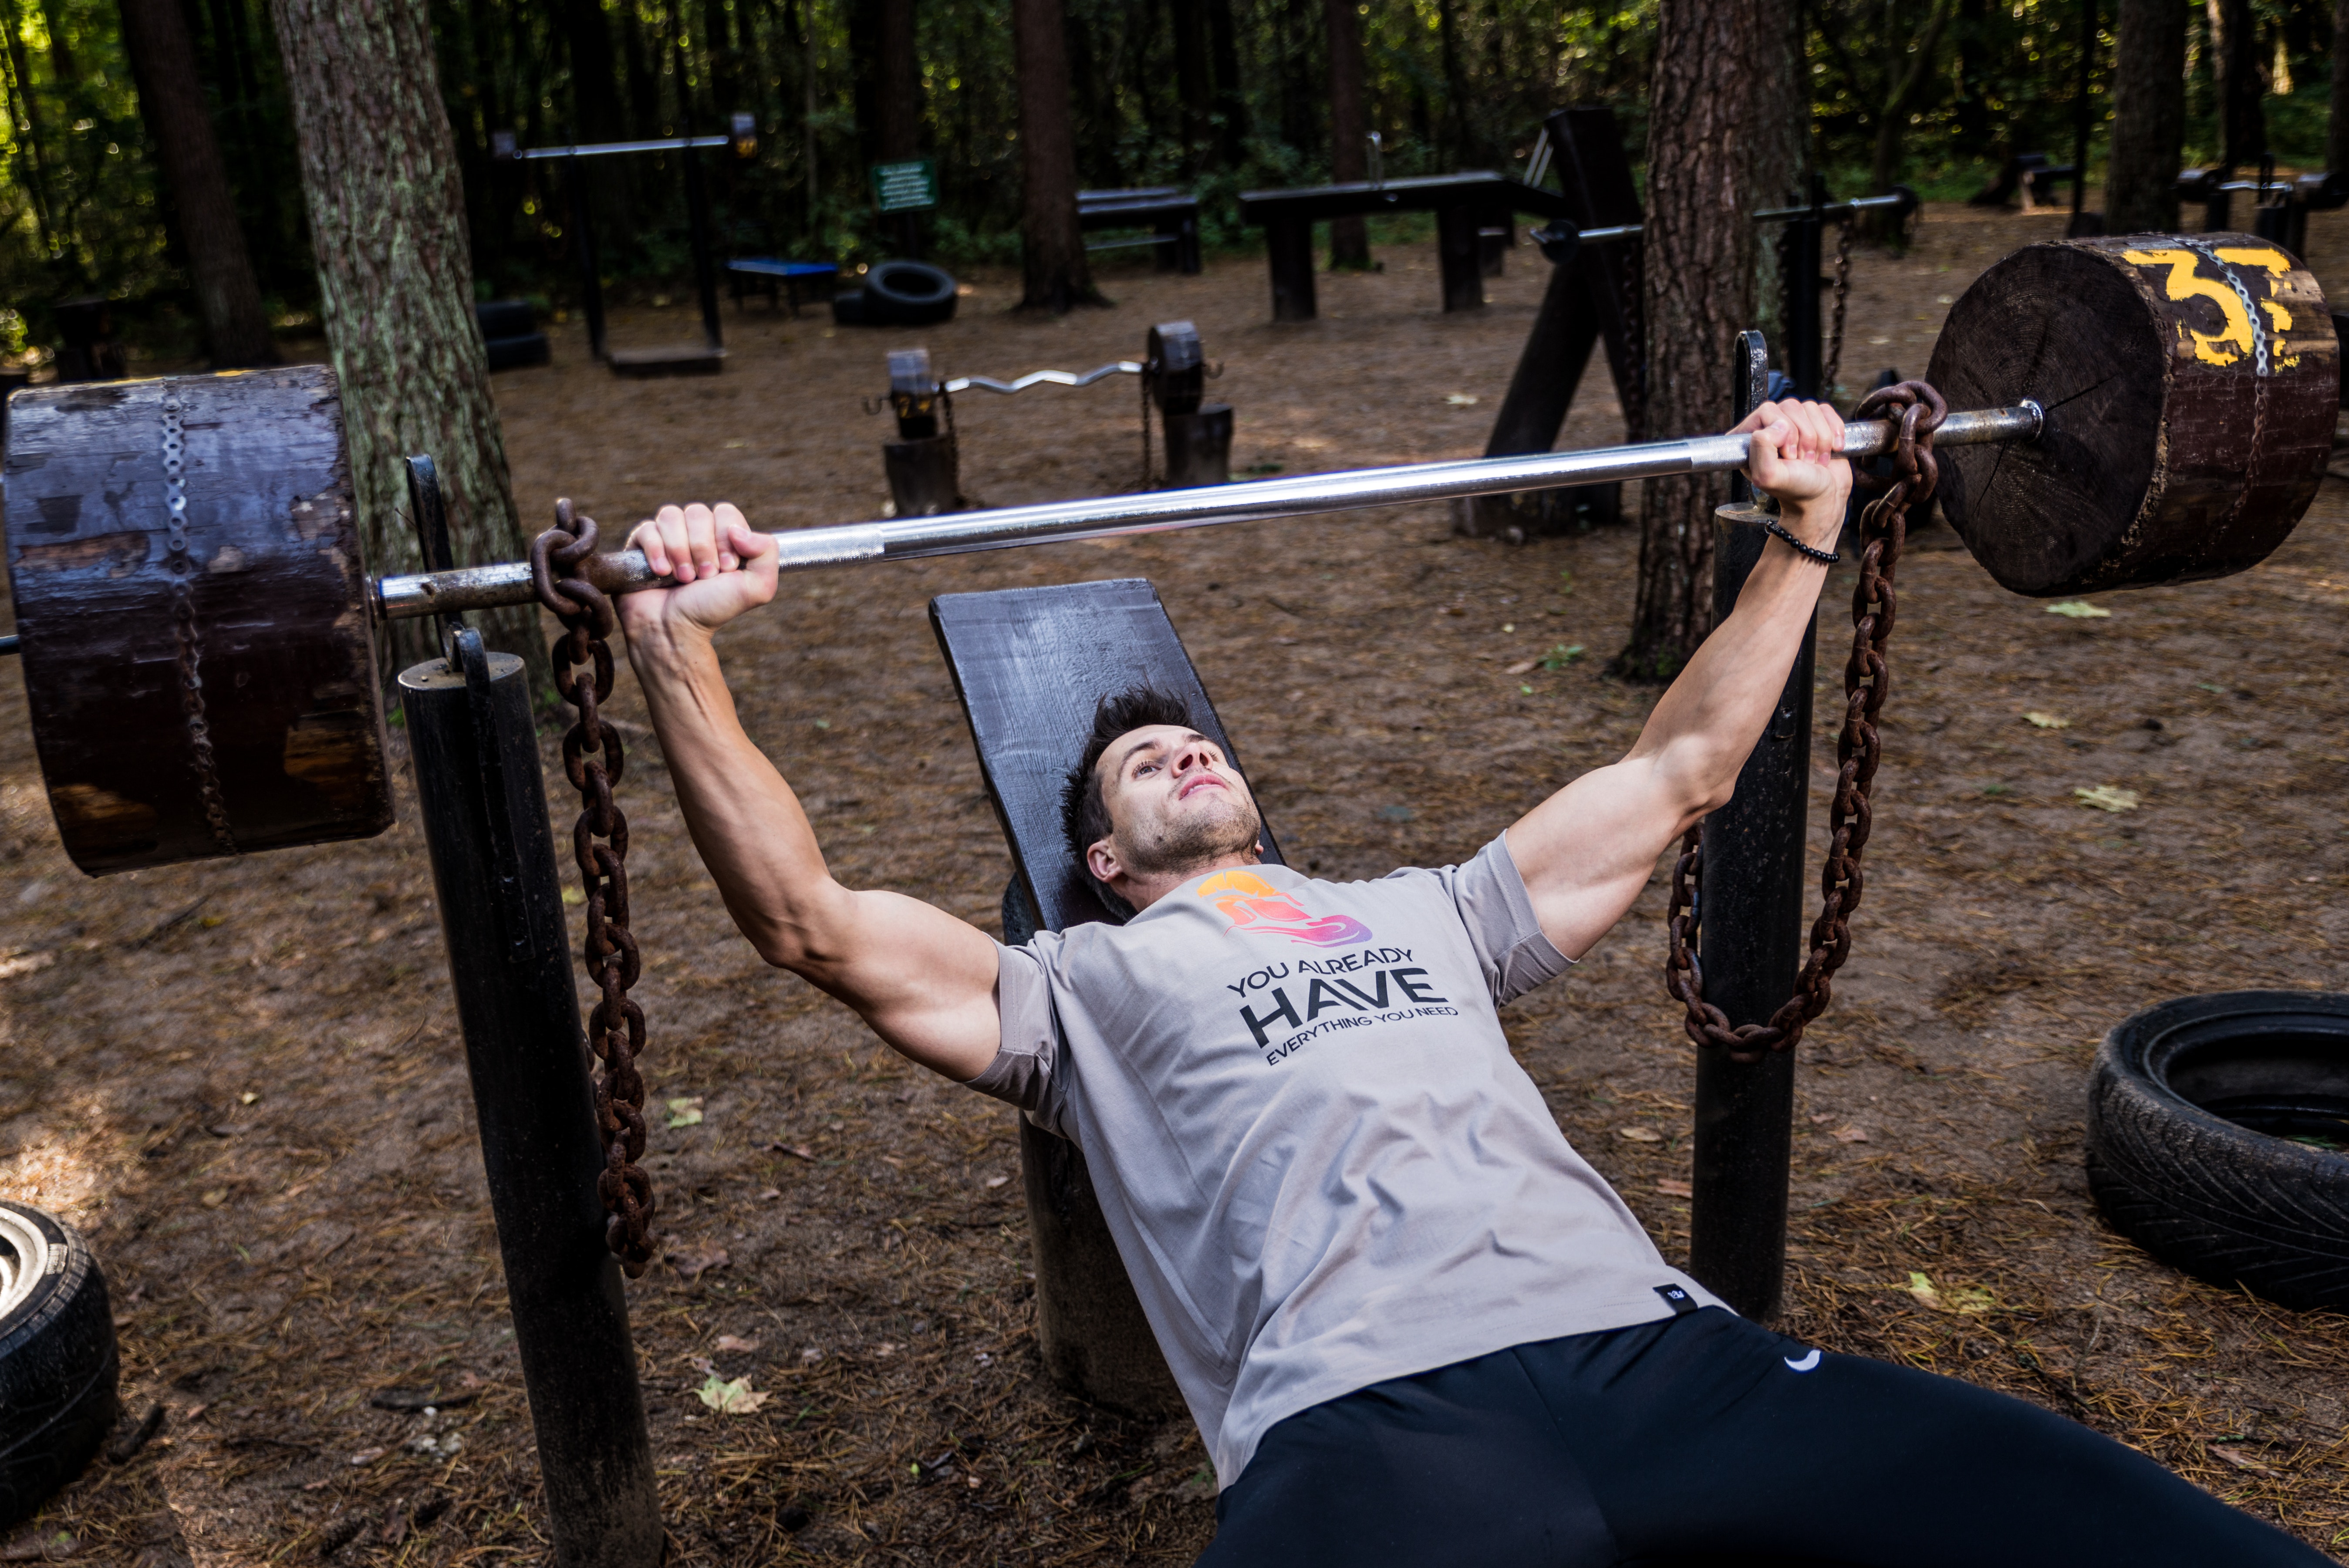
physical fitness, strength training, barbell, exercise equipment, Strength athletics, weight training, arm, exercise, sports, chest, shoulder, sports training, muscle, crossfit, weights, deadlift, individual sports, weightlifting, sports equipment, squat, training